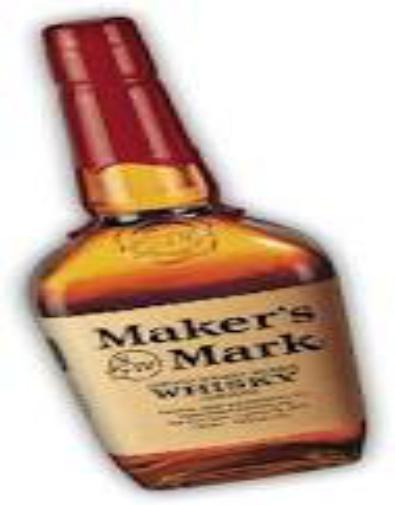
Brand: Maker's Mark
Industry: Food